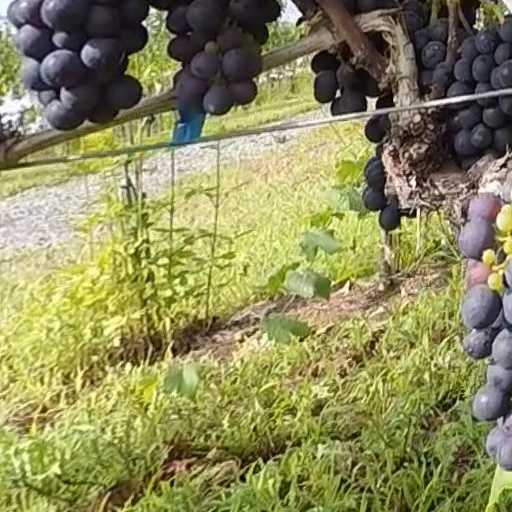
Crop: grape